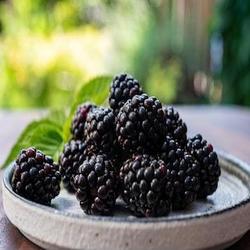
Label: Blackberry